Sky position (RA, Dec in degrees): 192.757, 28.928
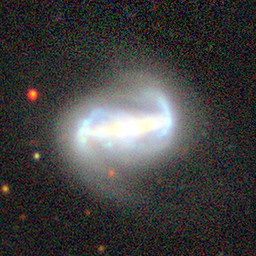
Galaxy morphology: Barred Spiral Galaxies